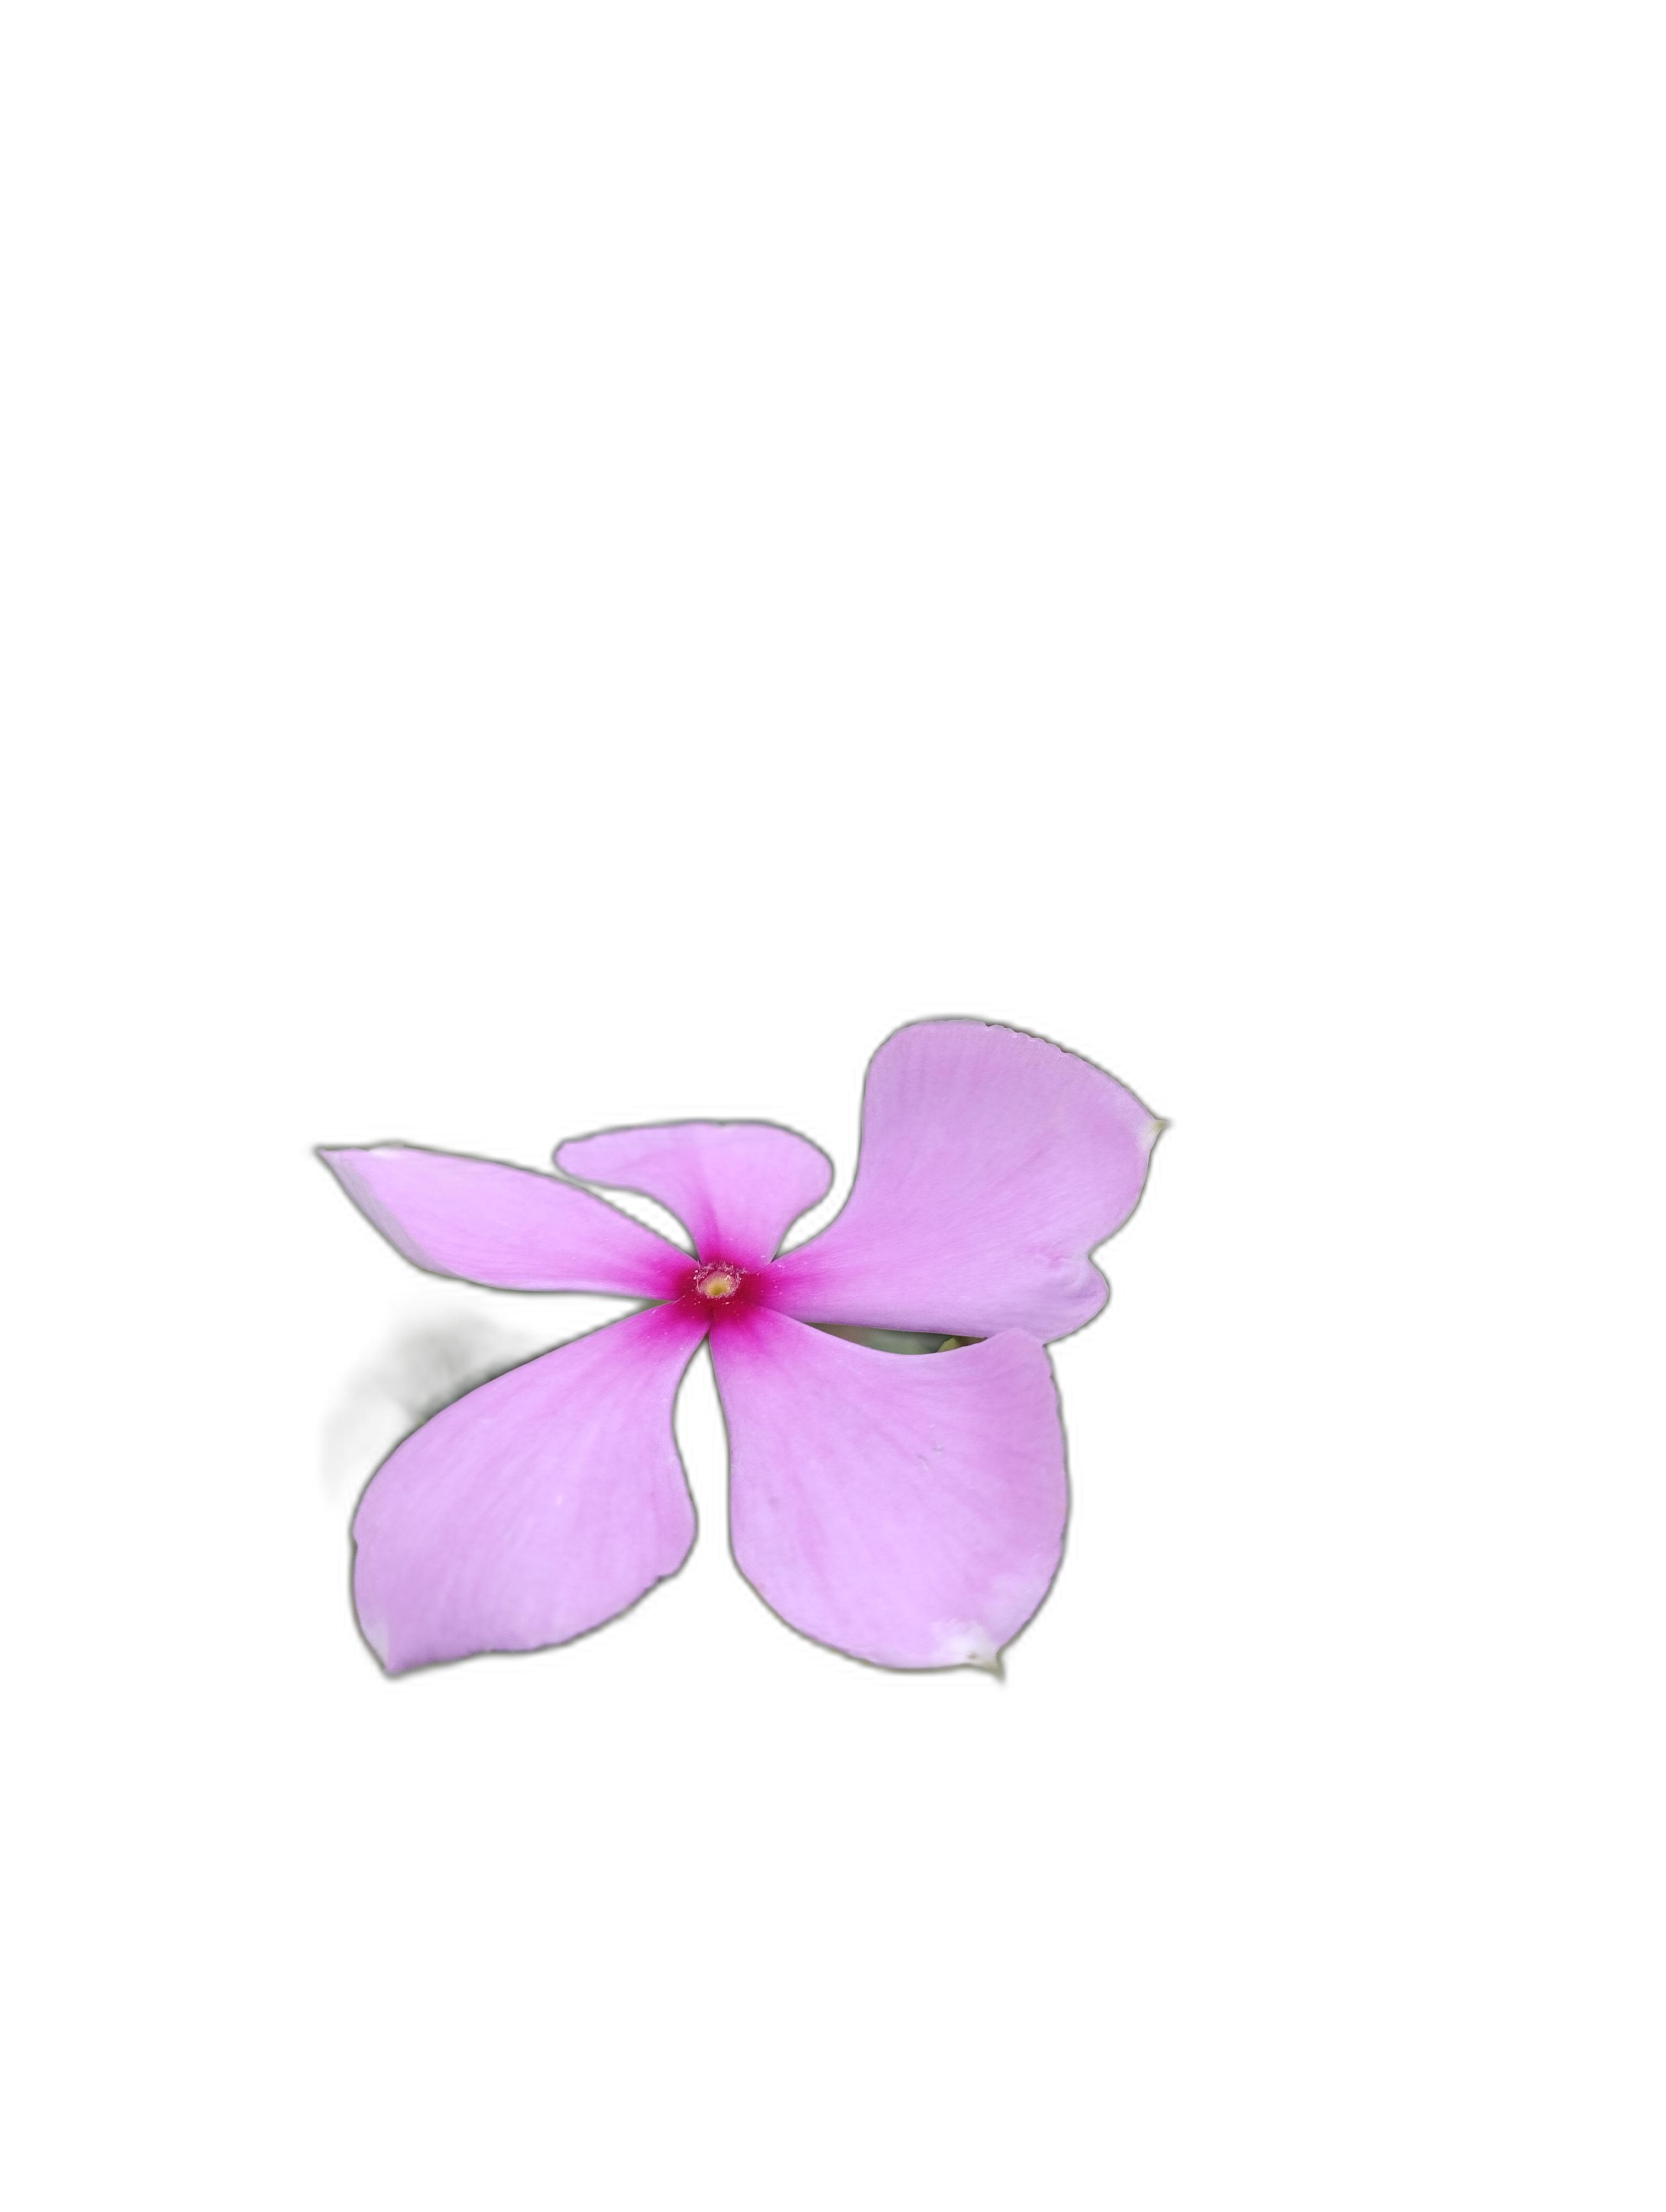
Label: Madagascar periwinkle